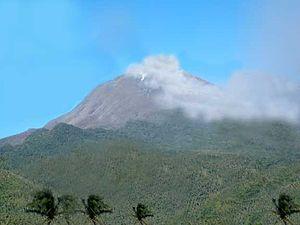
Le Bulusan est un volcan situé sur l'île de Luçon aux Philippines.